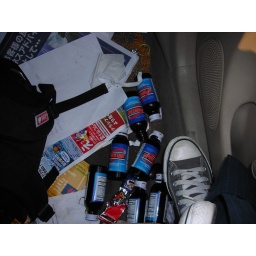
En route from Union Station to home in Aya's car